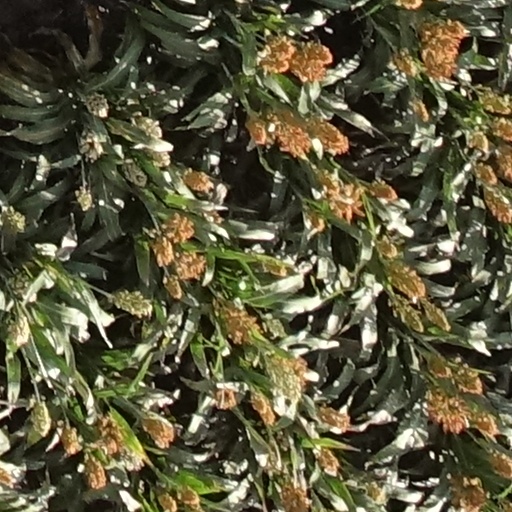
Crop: sorghum